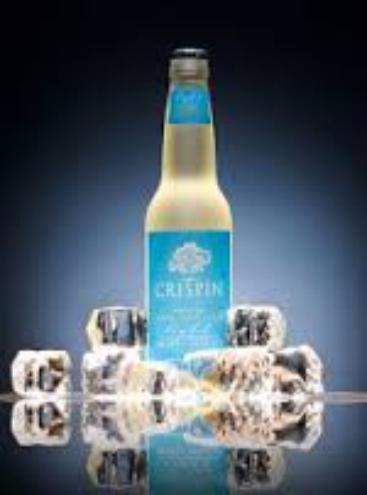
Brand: Crispin Cider
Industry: Food